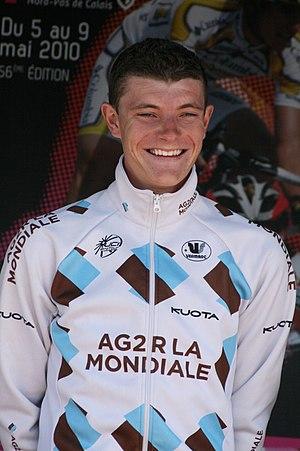
Julien Bérard, lors de la présentation des équipes des 4 jours de Dunkerque 2010